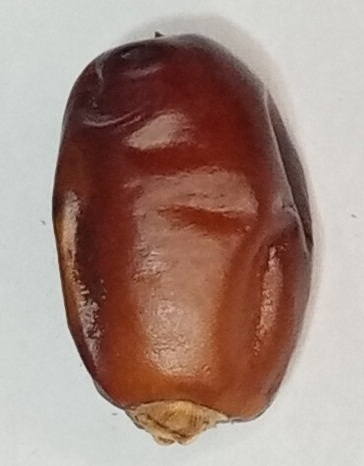
Variety: aseel
Size: small
Grade: grade-1